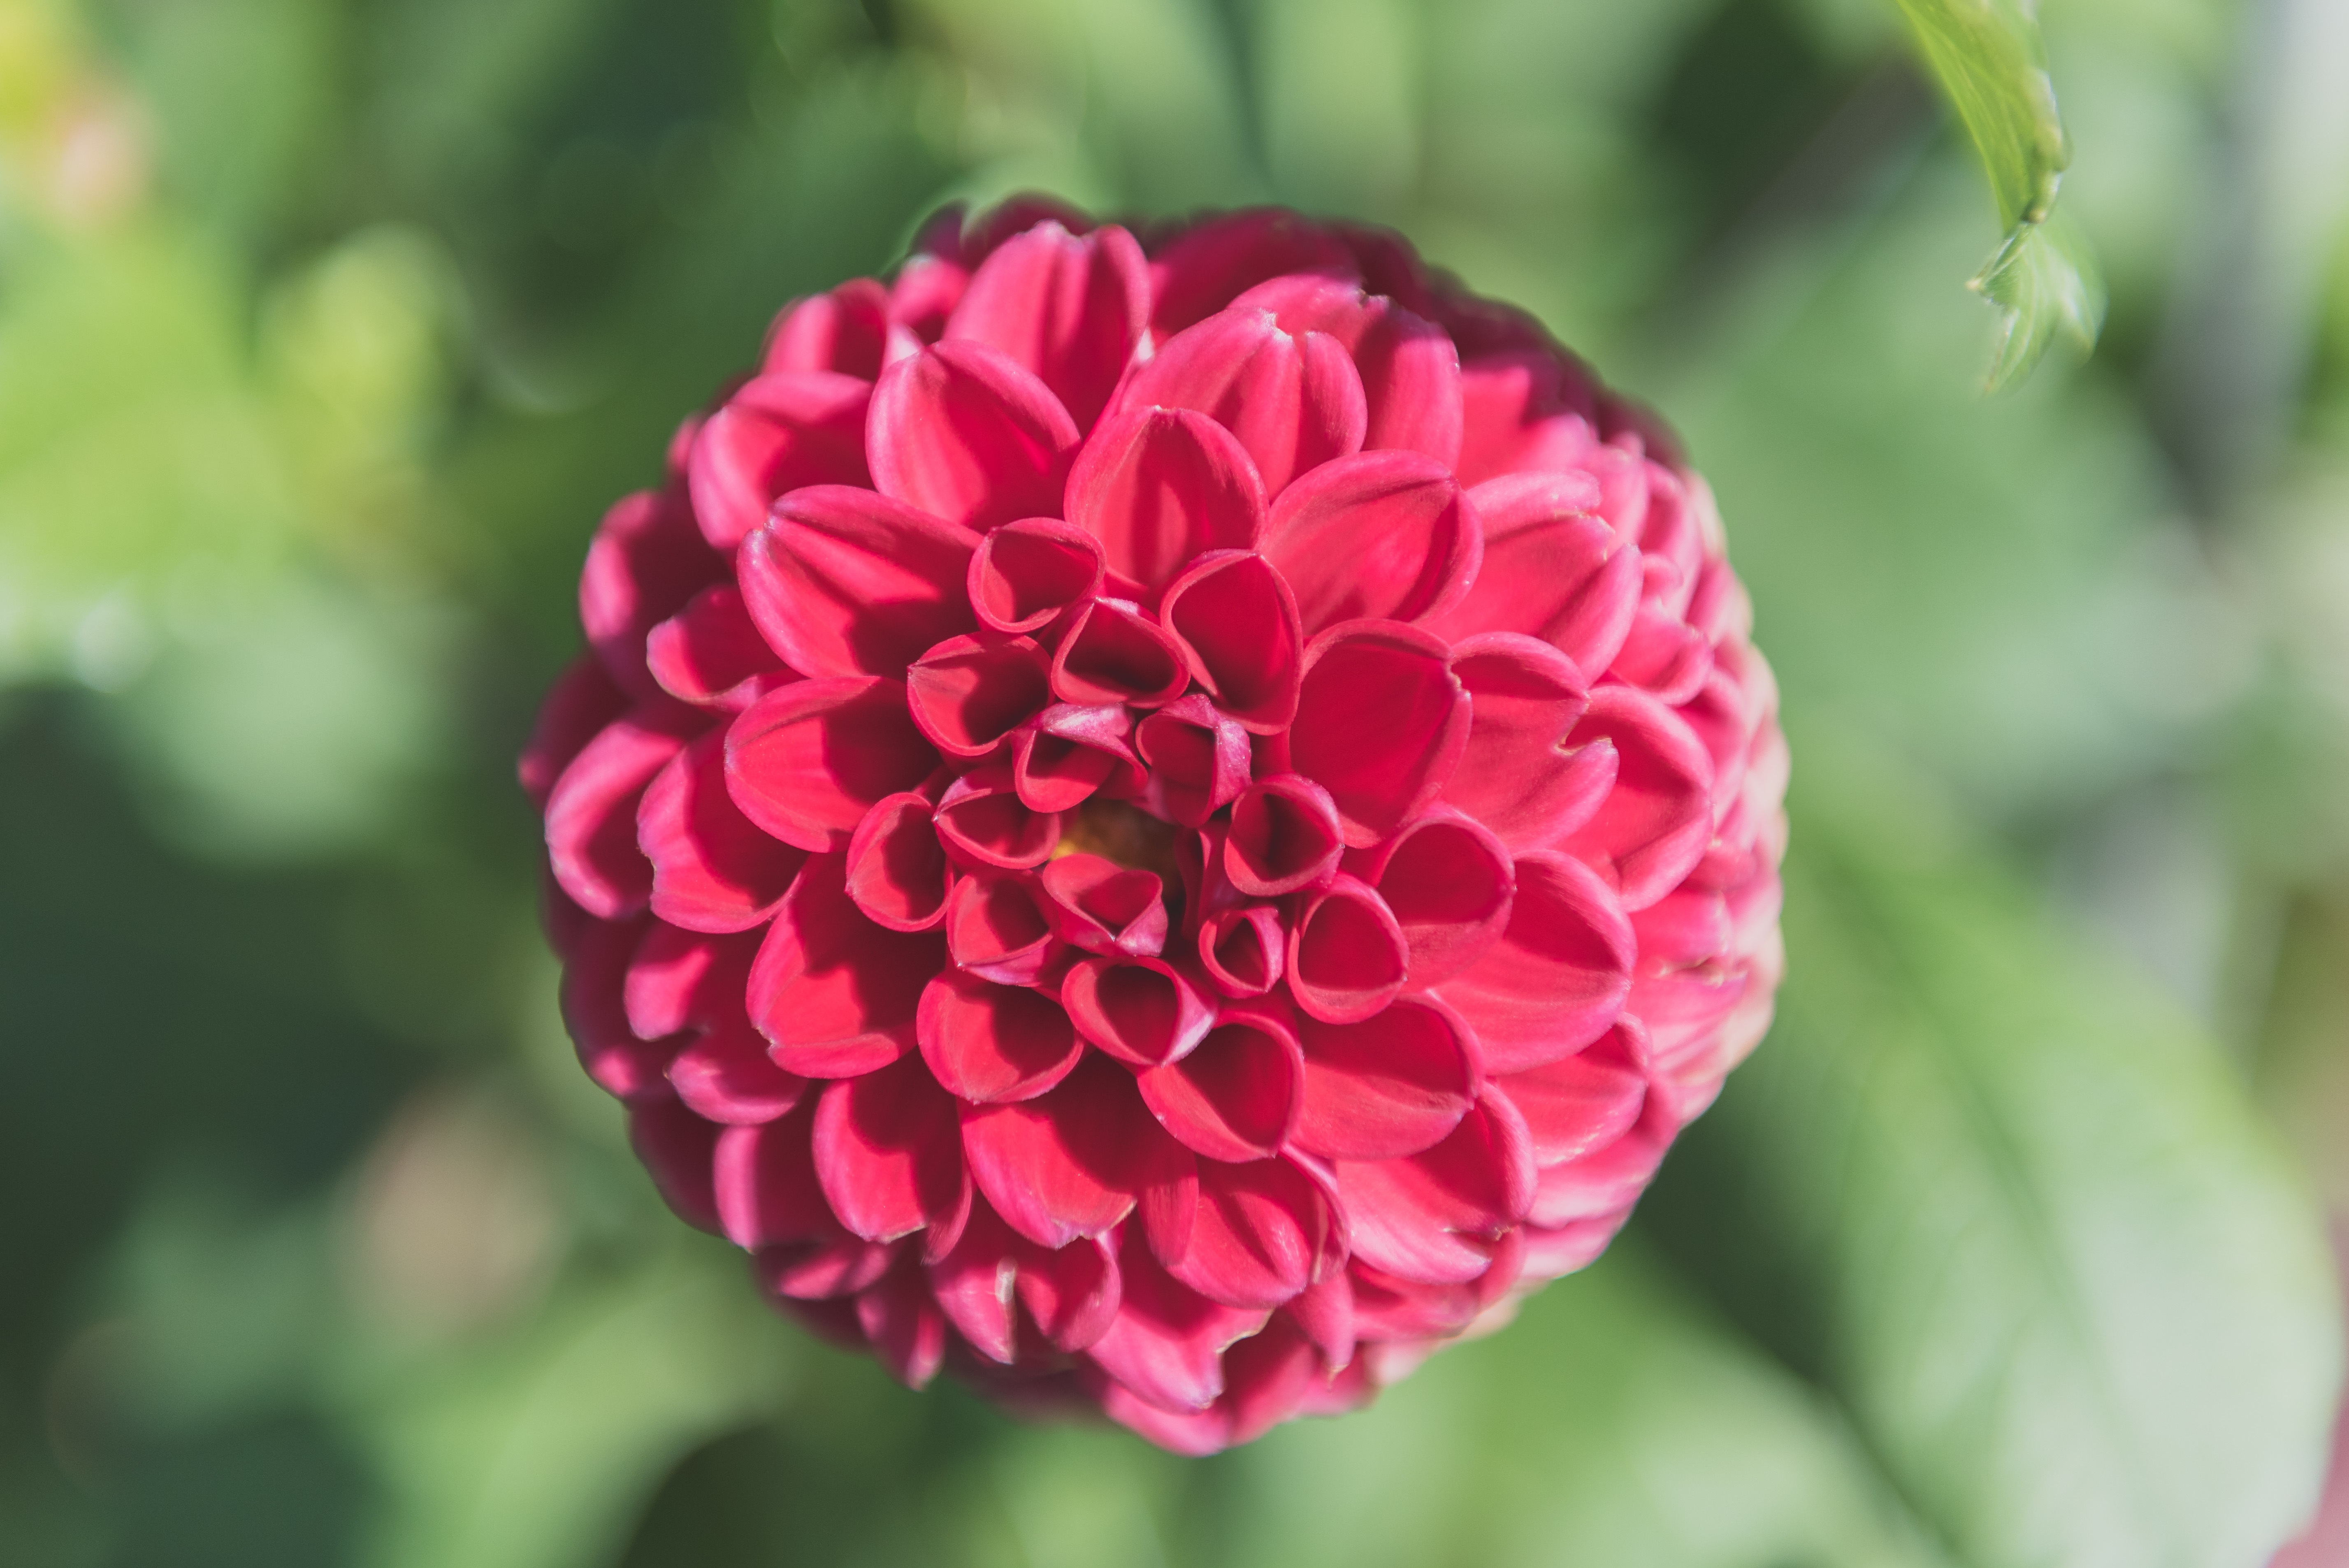
plant, flower, petal, botany, flora, dahlia, macro photography, flowering plant, daisy family, annual plant, plant stem, land plant